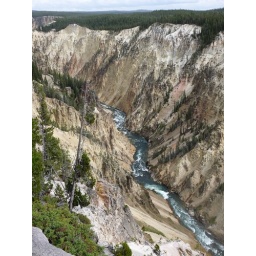
The rock by the river is where Yellowstone gets it's name